Sir William Green, 1st Baronet

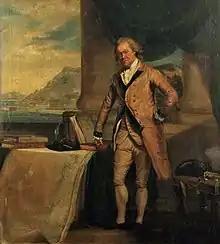
William Green, Chief Engineer of Gibraltar; by George Carter

In 1761, Green was sent to Gibraltar as senior engineer. The following year, he was promoted to lieutenant colonel. Green returned to England in 1769 to present his suggestions for improving the defence of Gibraltar to the Board of Ordnance. He returned to Gibraltar in 1770; his report on the defences of Gibraltar is held by the British Museum. General Skinner, the chief engineer of Great Britain, supported the expenditures necessary for Green's military works, which were then undertaken. Green was promoted to chief engineer of Gibraltar on 7 November 1770 and the following year designed the hospital at Gibraltar.